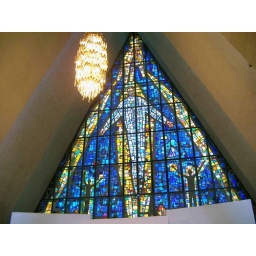
Sunday 7/20/03 3:01pm - stained glass window in the Arctic Church in Tromso